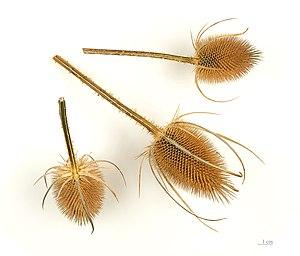
Le lainage est une opération qui fait partie du processus de finition des textiles, qui consiste à soulever les fibres des fils d’un tissu pour le rendre plus moelleux et souple. Ce procédé change le toucher en conférant un aspect poilu et velouté à la superface et cachant le maillage de la chaîne et de la trame. D'autres avantages sont l’augmentation de la quantité d’air retenue par les mailles et l'amélioration des propriétés d’isolation thermique du tissu.
La Cardère sauvage est une espèce de plantes herbacées de la famille des Dipsacaceae selon la classification classique de Cronquist ou des Caprifoliaceae selon la classification phylogénétique APG III. Elle est aussi appelée Cabaret des oiseaux ou Bonnetier sauvage. Cette espèce est à distinguer de la Cardère à foulon ou du Chardon à Bonnetier, car elle n'a pas été utilisée pour carder la laine.
Avant de pouvoir être filée, une fibre naturelle doit être cardée ou peignée, en fonction du matériau et du résultat souhaité.